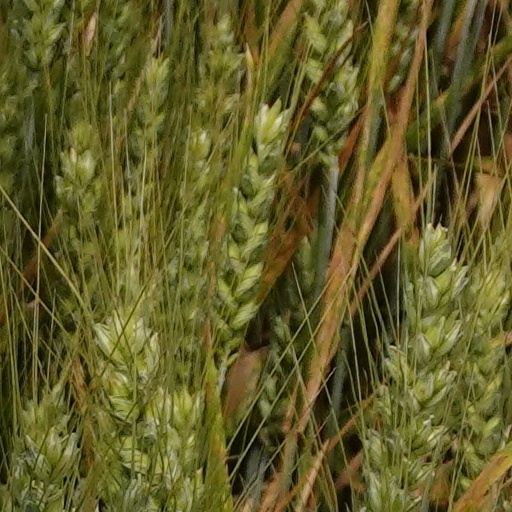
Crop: wheat